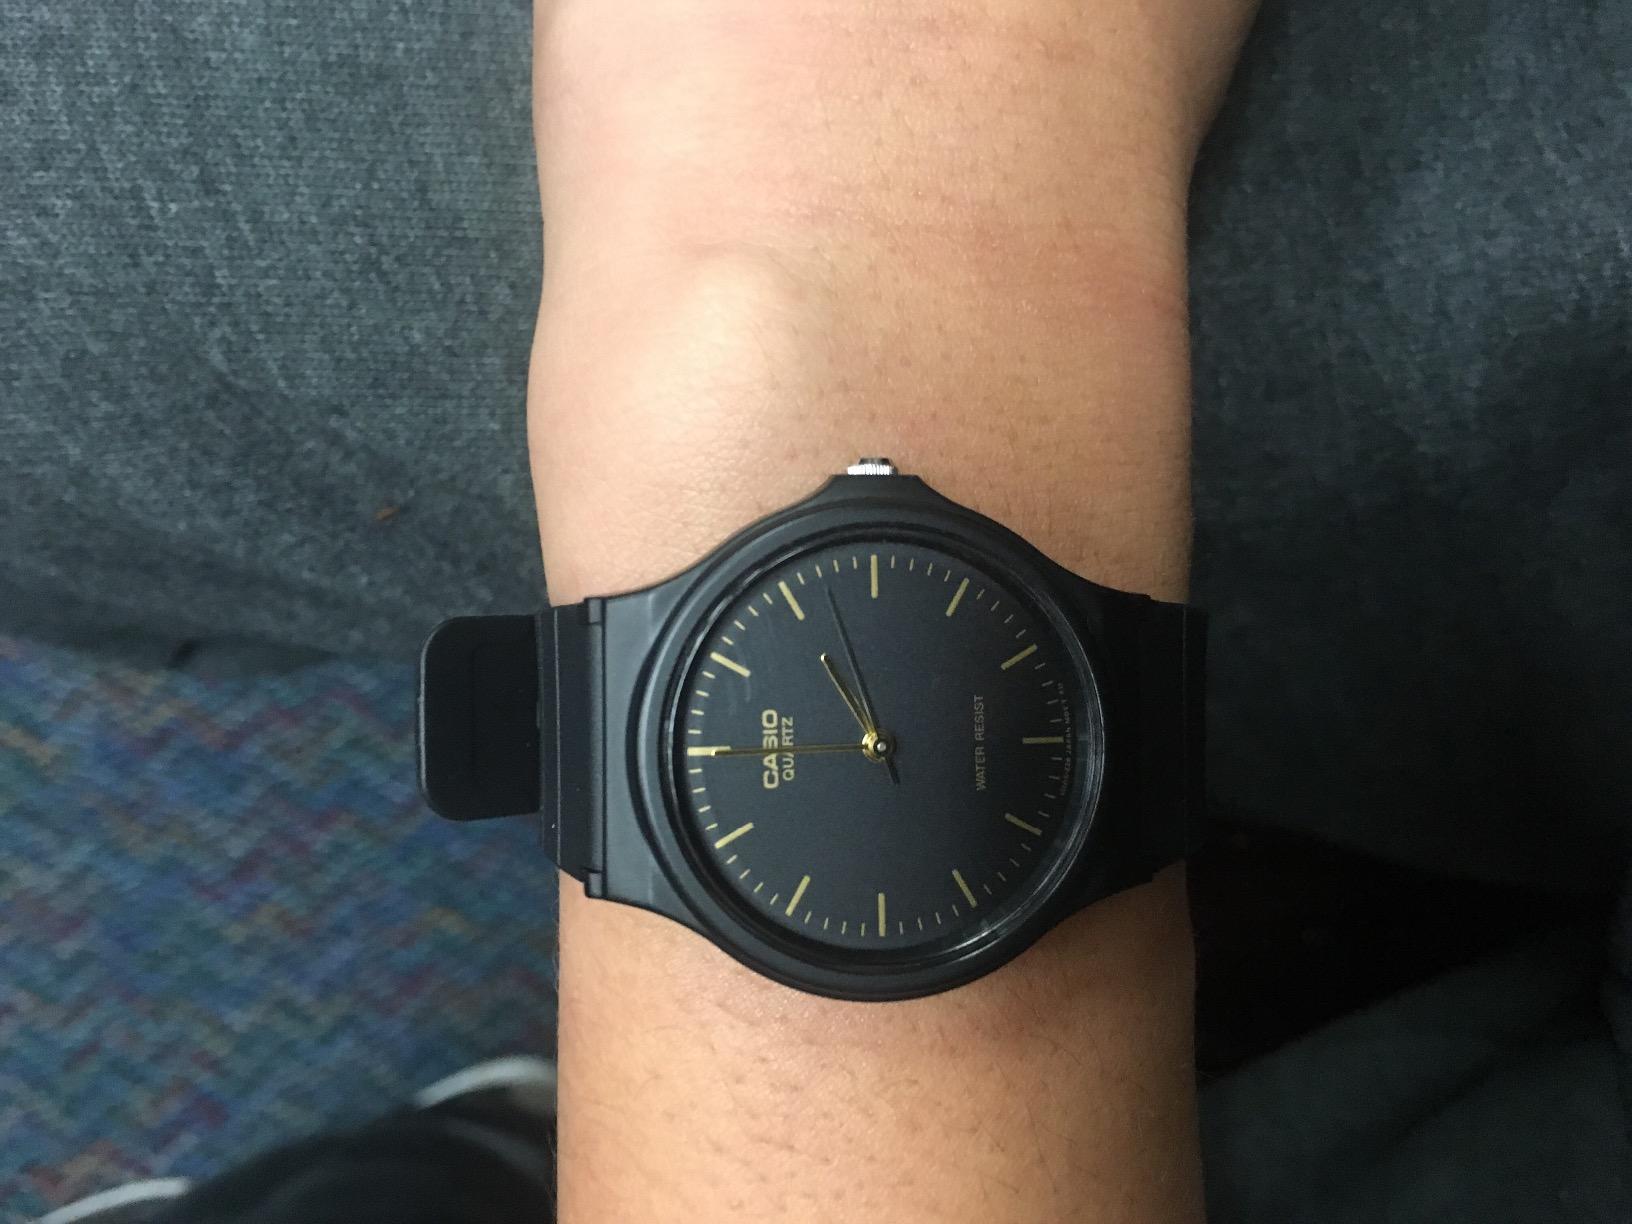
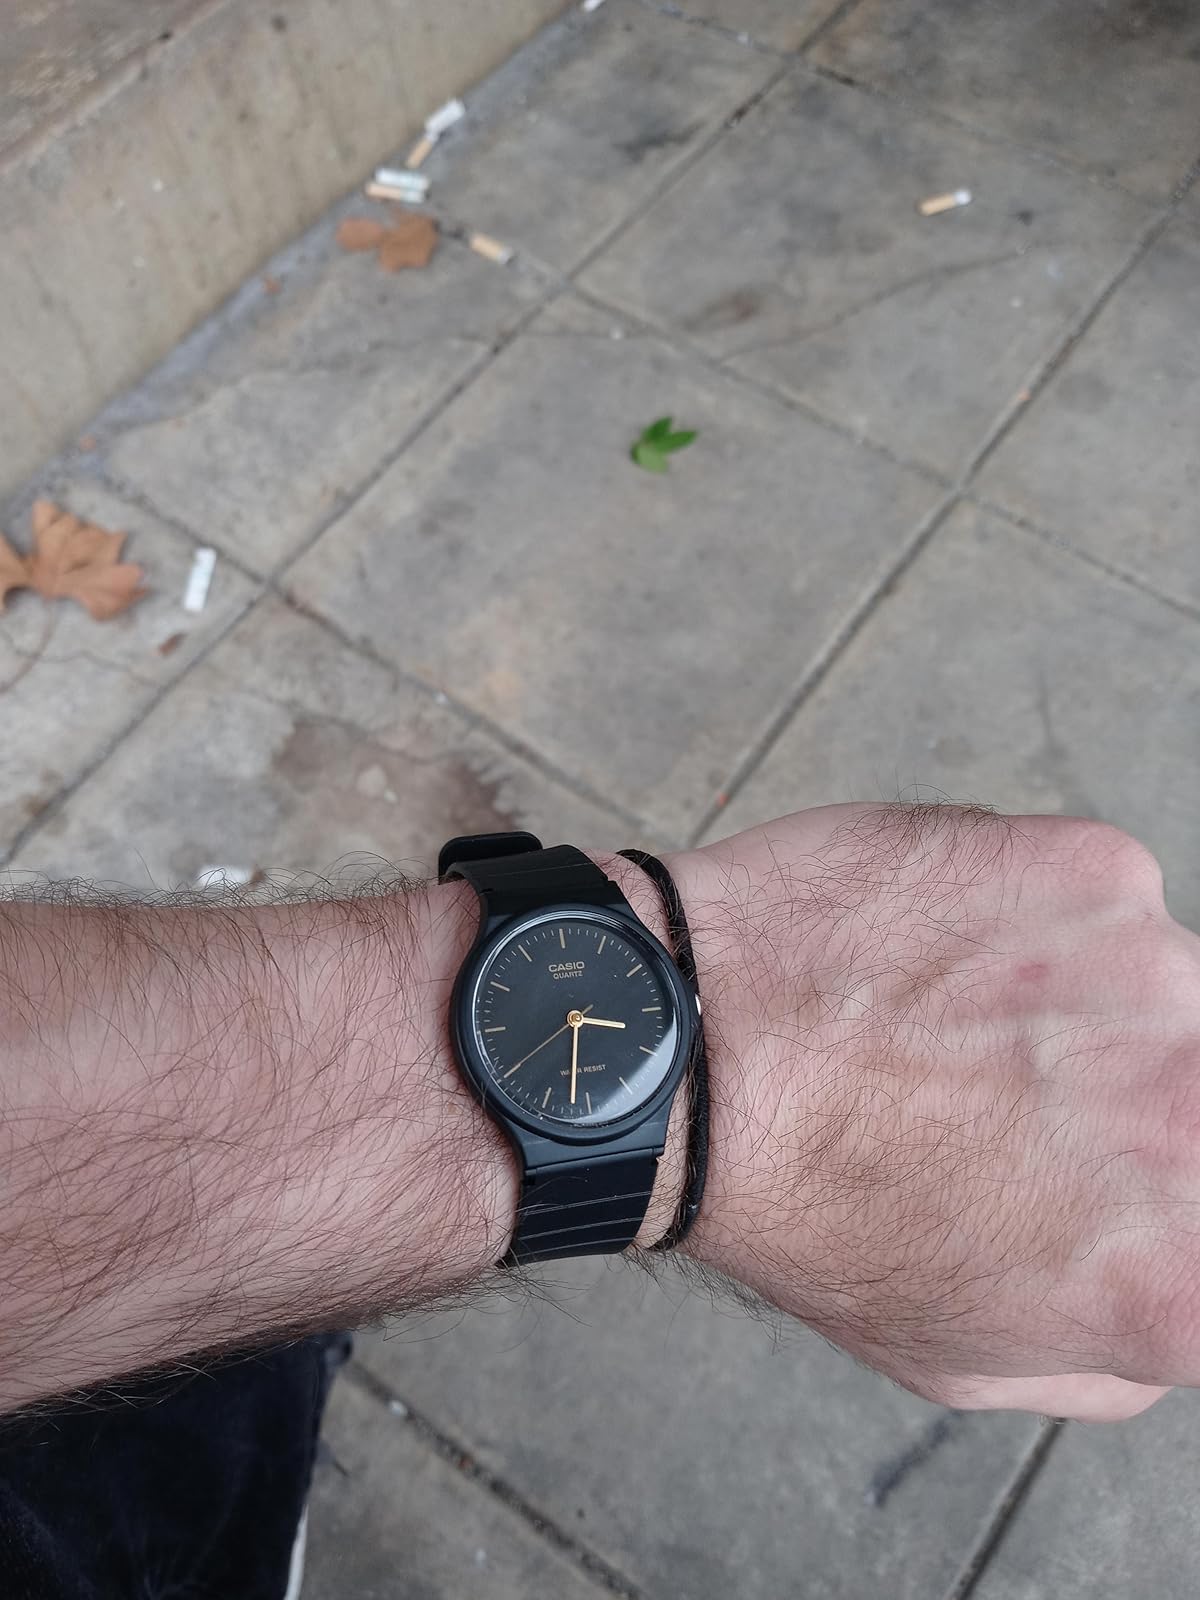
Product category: accessories_watch
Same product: yes